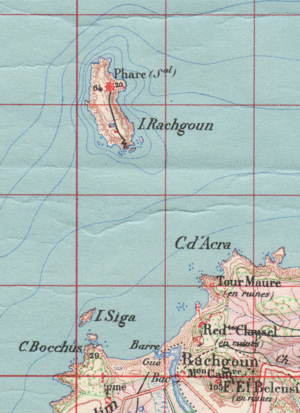
Béni-Saf, wilaya d'Aïn-Témouchent (Algérie)
Rachgoun est une agglomération secondaire de la commune de Béni-Saf dans la wilaya de Aïn Témouchent en Algérie.